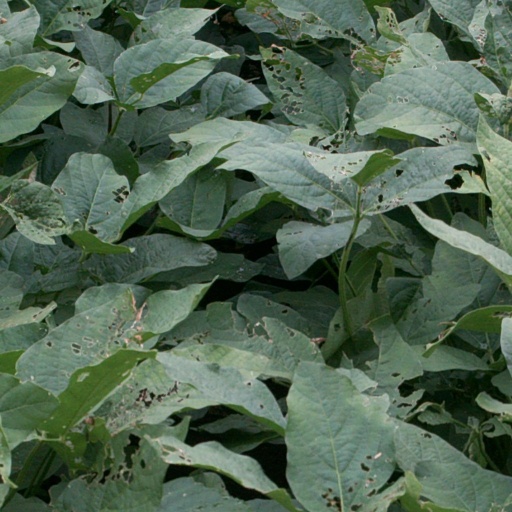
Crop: soybean